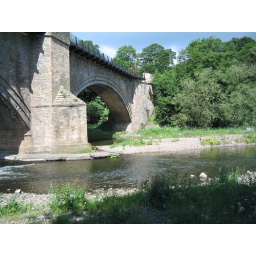
bridge by the river wear